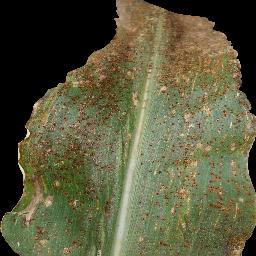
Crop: corn
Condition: (maize)_common_rust